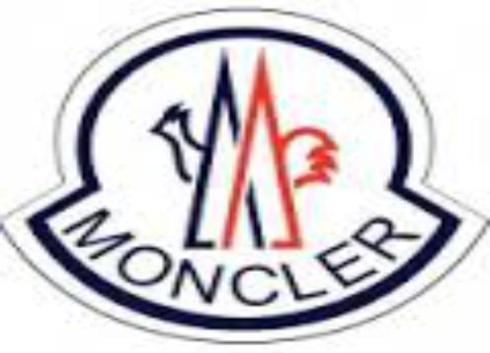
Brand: moncler-1
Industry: Clothes